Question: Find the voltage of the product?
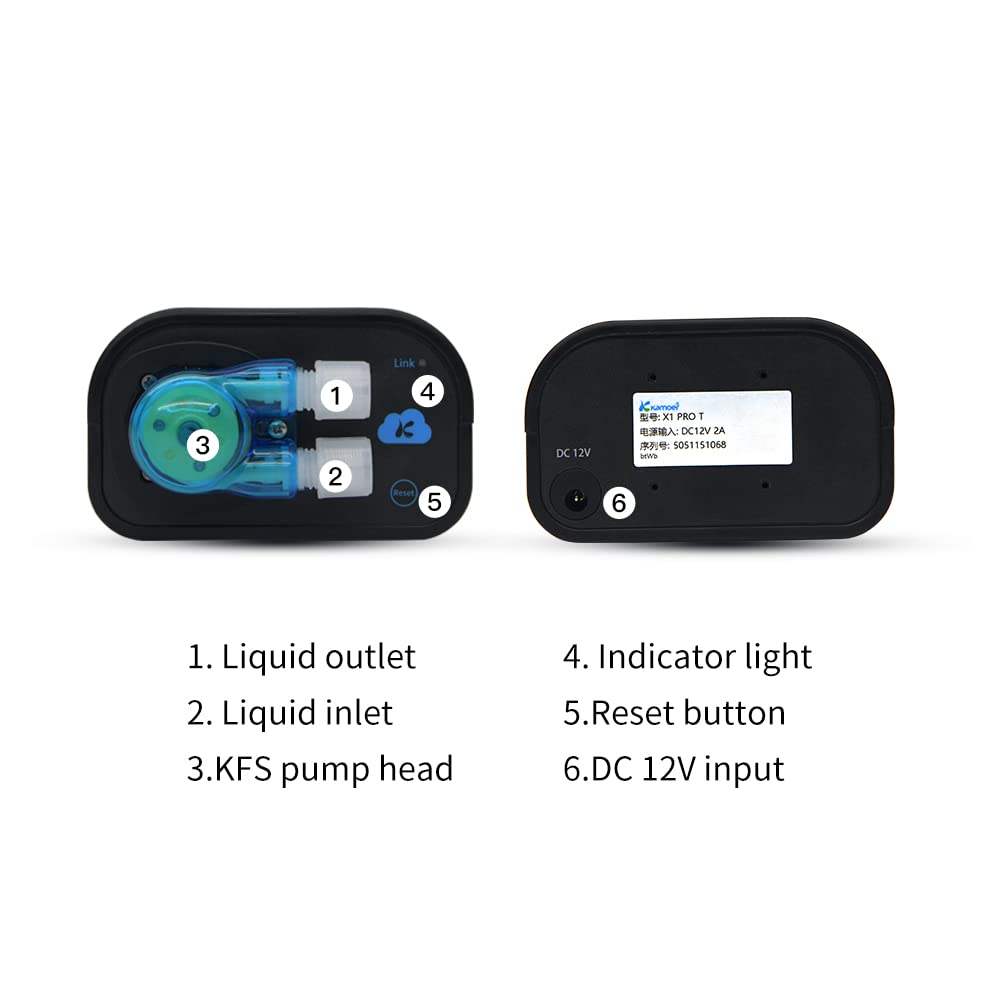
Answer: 12.0 volt